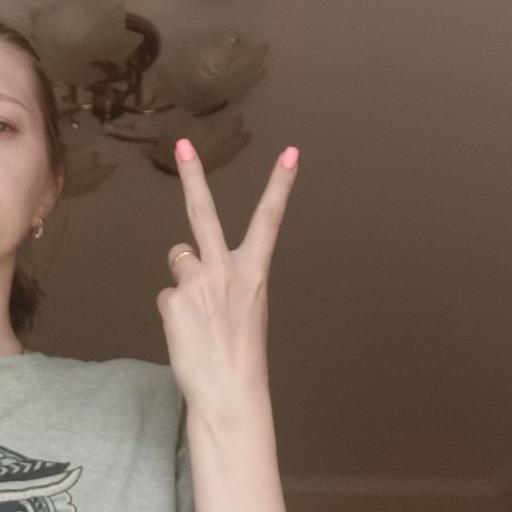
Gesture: peace_inverted